Self-made man

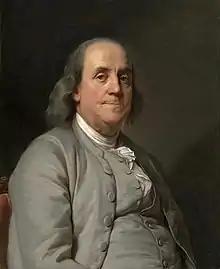
"Benjamin Franklin", . Oil by Duplessis

Benjamin Franklin, one of the Founding Fathers of the United States, has been described as "undoubtedly the original self-made man." and the greatest exemplar of the "self-made man". Both the American Dream and the self-made man concepts are inextricably linked and are rooted in American history. Franklin's autobiography was described by the editor of the 1916 edition, as the "most remarkable of all the remarkable histories of our self-made men". His autobiography, which was dedicated to his son William Franklin, with the first chapter based on a 1771 letter to William, was used as illustrative of the journey of the self-made man in the eighteenth century in Colonial United States. Franklin introduced the archetypal self-made man through his own life story in which in spite of all odds he overcame his low and humble origins and inherited social position—his father was a candle-maker—to re-invent himself through self-improvement based on a set of strong moral values such as "industry, economy, and perseverance" thereby attaining "eminence" in the classic rags to riches narrative. Franklin's maxims as published in his "Autobiography" provide others, specifically his own son, with strategies for attaining status in the United States, described as a "land of unequaled opportunity" in the last quarter of the 18th century.